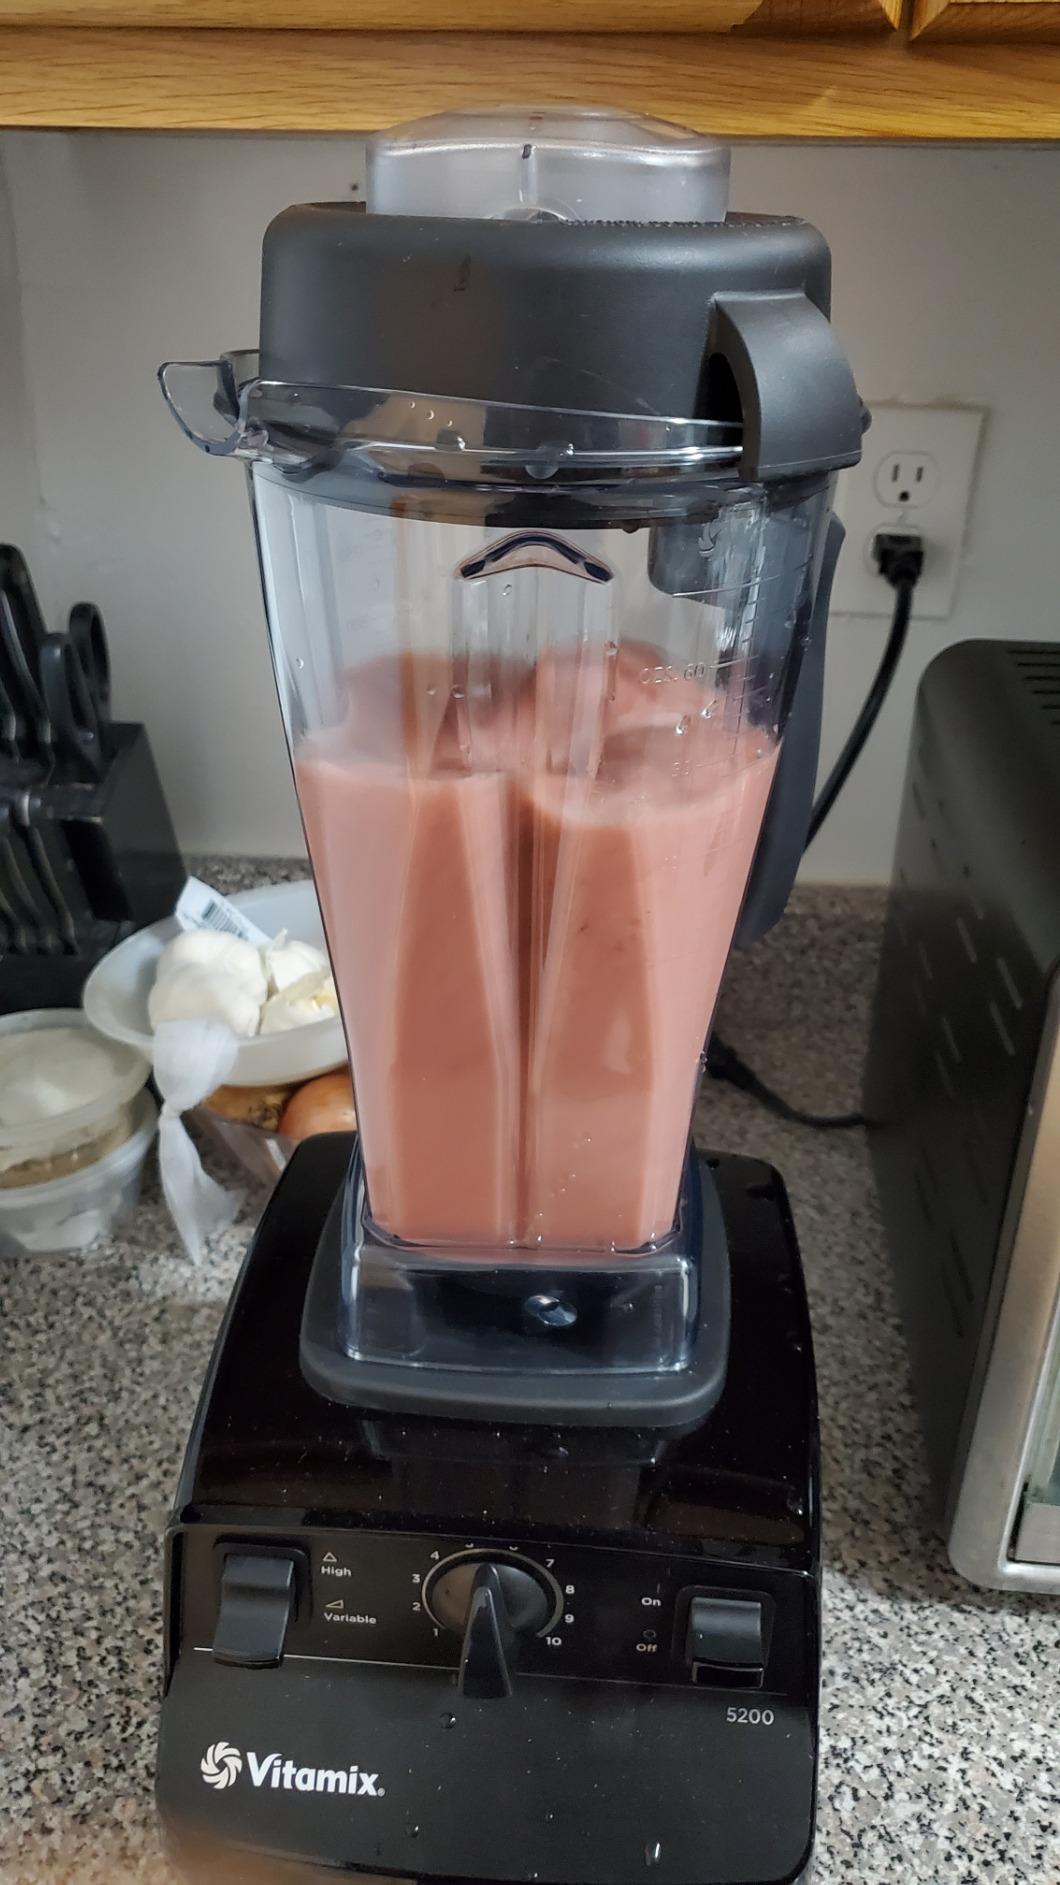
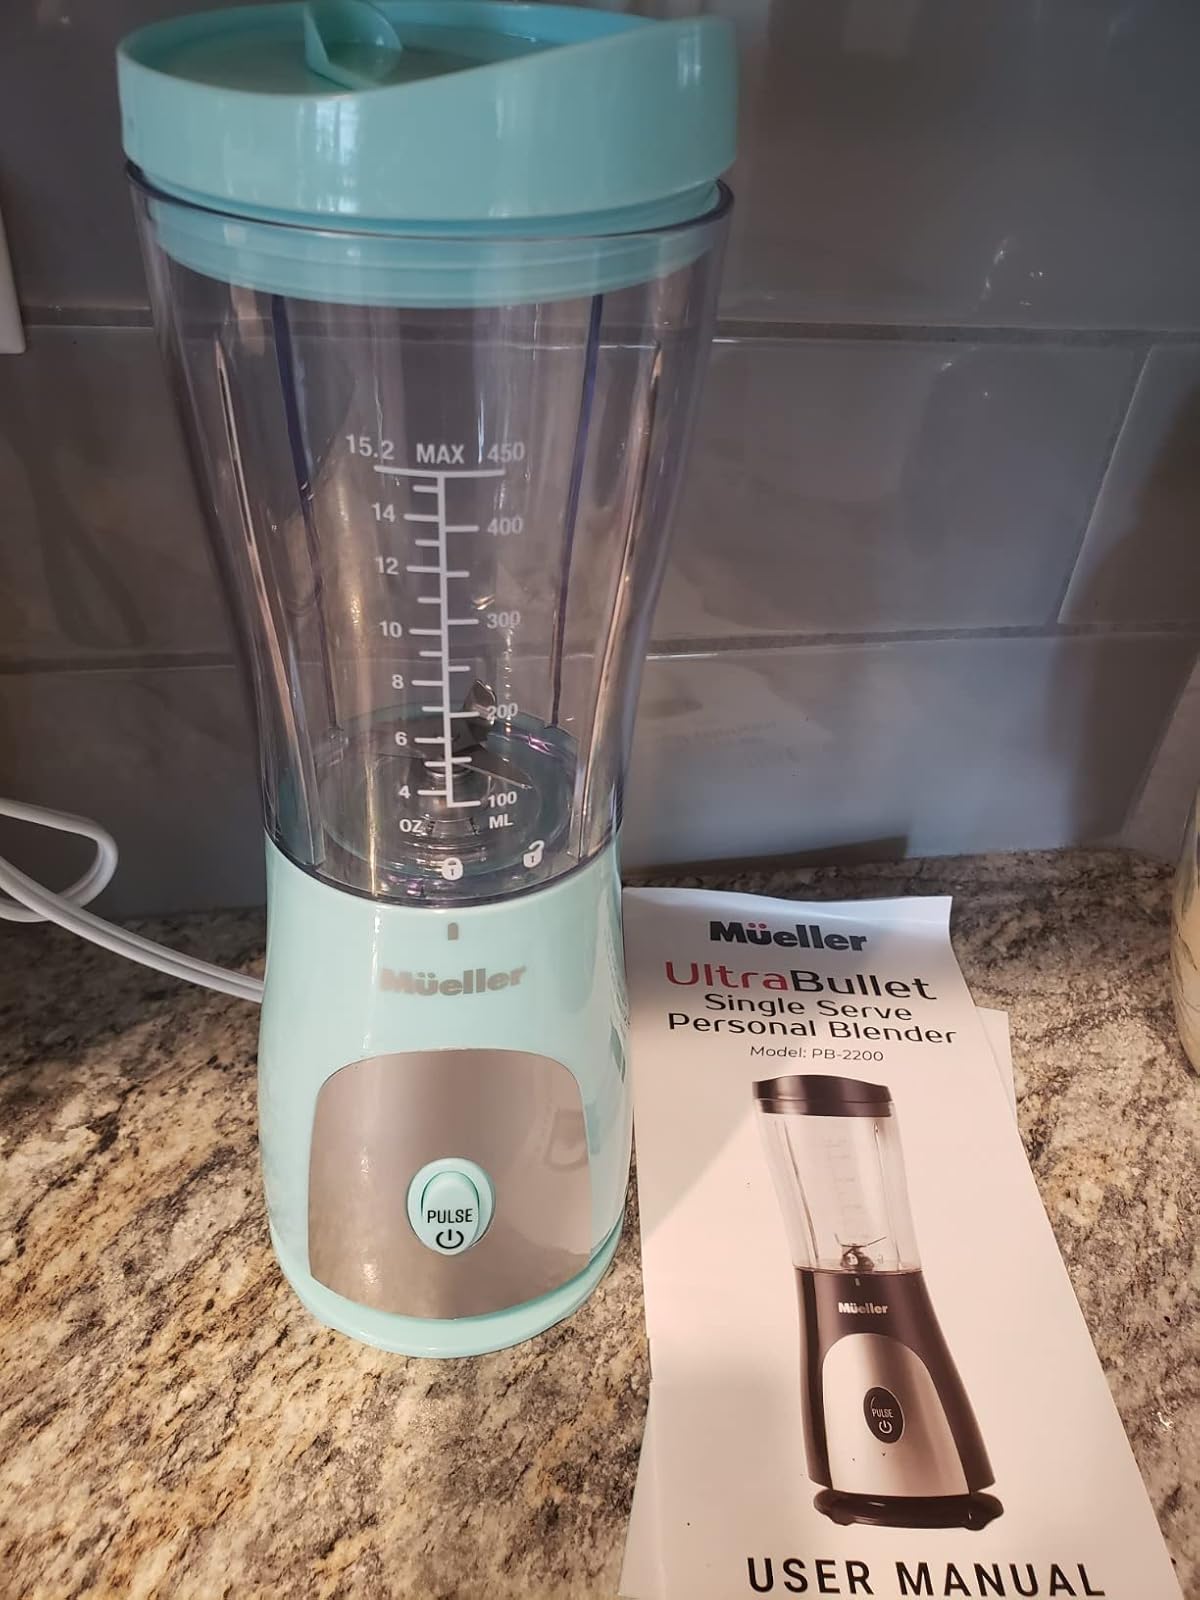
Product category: items_blender
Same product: no